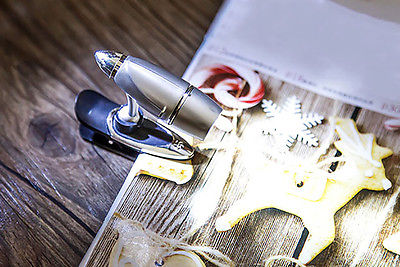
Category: lamp